Hans Andreus

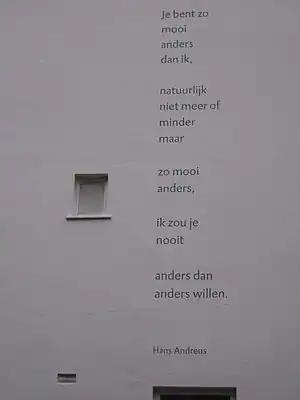
Wall poem by Andreus in The Hague

Hans Andreus (21 February 1926 – 9 June 1977) was the pseudonym of the Dutch poet and writer Johan Wilhelm van der Zant.